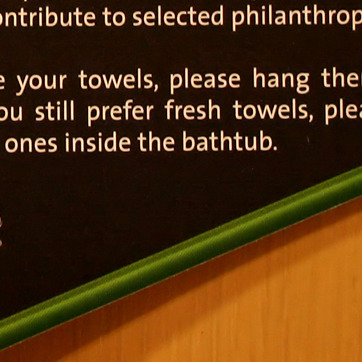
Material: plastic